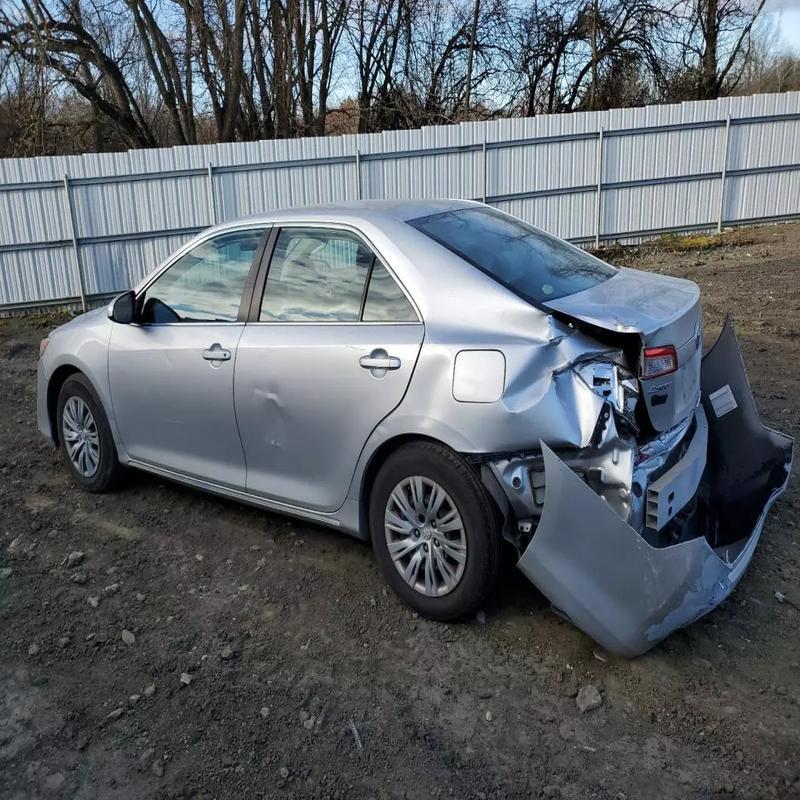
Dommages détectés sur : porte arrière gauche, aile arrière gauche, malle, feu arrière gauche, pare-choc arrière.
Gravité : majeur